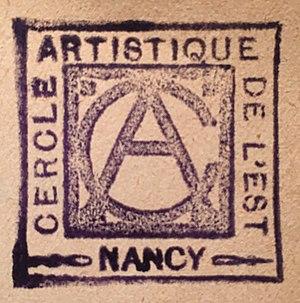
Cercle artistique de l’Est - Nancy
André Boursier-Mougenot, né le 13 juillet 1892 à Nancy et mort le 11 février 1971, est un peintre figuratif, illustrateur, auteur, photographe et cinéaste qui a travaillé à Paris et à Nancy puis à Grasse. Il est le père du plasticien et historien des jardins Ernest Boursier-Mougenot, ainsi que le grand-père du plasticien Céleste Boursier-Mougenot.
Henry Blahay, parfois Henri Blahay né Sigisbert Henry Blahay le 21 février 1869 à Nancy, et mort dans la même ville le 7 février 1941, est un peintre français de l'École de Nancy.